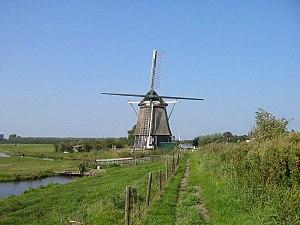
Vijfhuizen est un village de la commune néerlandaise de Haarlemmermeer, dans la province de la Hollande-Septentrionale. Le 1ᵉʳ janvier 2008, le village comptait 4 194 habitants.